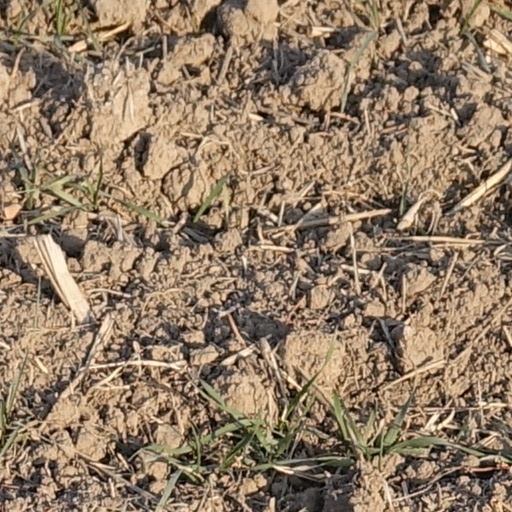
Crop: wheat